Limoges enamel

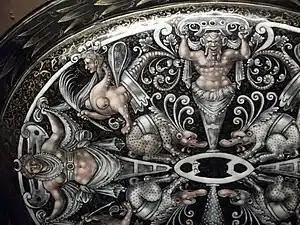
Detail of enamel dish, Limoges, mid-16th century, attributed to Jean de Court (marked "I.C." at centre), Waddesdon Bequest, British Museum

The compositions were mostly taken from German, French or Italian prints, especially for the larger scenes with many figures. Borders on the larger pieces are highly elaborate and use the full range of Mannerist ornament, diffused by ornament prints and other models. There is much strapwork and fantastic grotesques are often given a comic treatment. The jolly grotesques illustrated at right are on the reverse of a large dish whose main face shows a brightly-coloured depiction of the "Destruction of Pharaoh's army in the Red Sea". Both designs are closely paralleled, without being exactly copied, in pieces in other collections, notably one in the Metropolitan Museum of Art in New York. The designs are also based on prints, but adapted by the enamellers for their pieces.